Tzu Chi

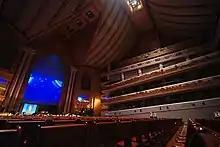
Inside the main hall of Tzu Chi Foundation

A significant fraction of funds raised by Tzu Chi revolves around environmentally friendly goals in encouraging the recycling of items such as water bottles as well as using reusable items or reusing items to reduce waste.